Ainu culture

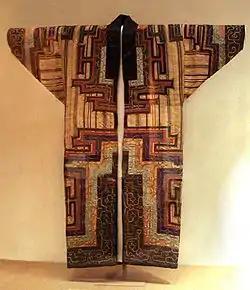
Ainu sundress (collection of the British Museum)

It is thought that the Ainu lived in social units called (small village, usually five or six houses) when the Ainu culture was first established. Later, around the 15th century, the region became more culturally and politically integrated due to trade and conflicts between the Ainu and the Japanese, and by the 17th century, the Japanese had established a number of hunting and fishing settlements around rivers called "Sodaisho" or "Sotomyo". The Japanese lord mayor was a powerful ruler who politically integrated a large area comparable to the provinces of Japan or to a Chinese county. However, after Shakushain's revolt (1669 – 1672), which was partly caused by the division of the region into separate , the political unity of the Ainu region was dismantled with the shift to the "place contracting system".